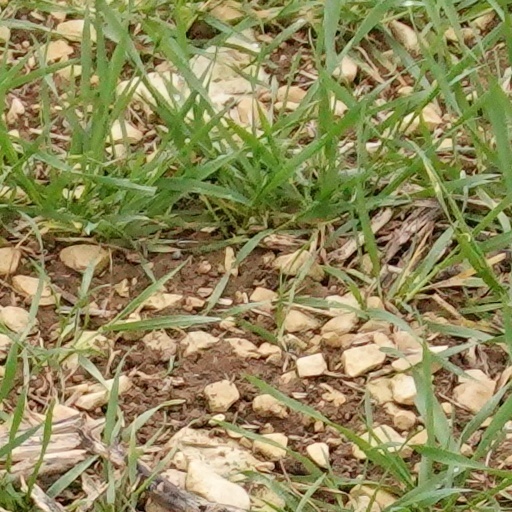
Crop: wheat